Harold Pinter Theatre

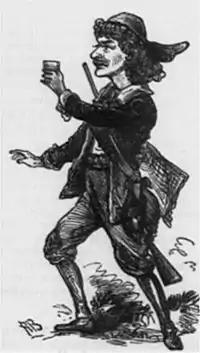
Fred Leslie as Rip Van Winkle, 1882

The theatre opened on 15 October 1881 with Edmond Audran's opéra comique "La mascotte" in an English adaptation by Robert Reece and H. B. Farnie. "La mascotte" was followed by three more adaptations by Farnie: Suppé's "Boccaccio", Planquette's "Rip Van Winkle" (with Fred Leslie as Rip) in 1882, and Chassaigne's "Falka" (with Violet Cameron in the title role) in 1884. The last of the series of operettas was "Erminie" in 1885, which starred, among others, Violet Melnotte, who became the lessee of the theatre in that year. She presented plays including "The Silver Shield" by Sydney Grundy; and "Sister Mary" by Wilson Barrett and Clement Scott (1886), and a season of comic operas in which she appeared herself.